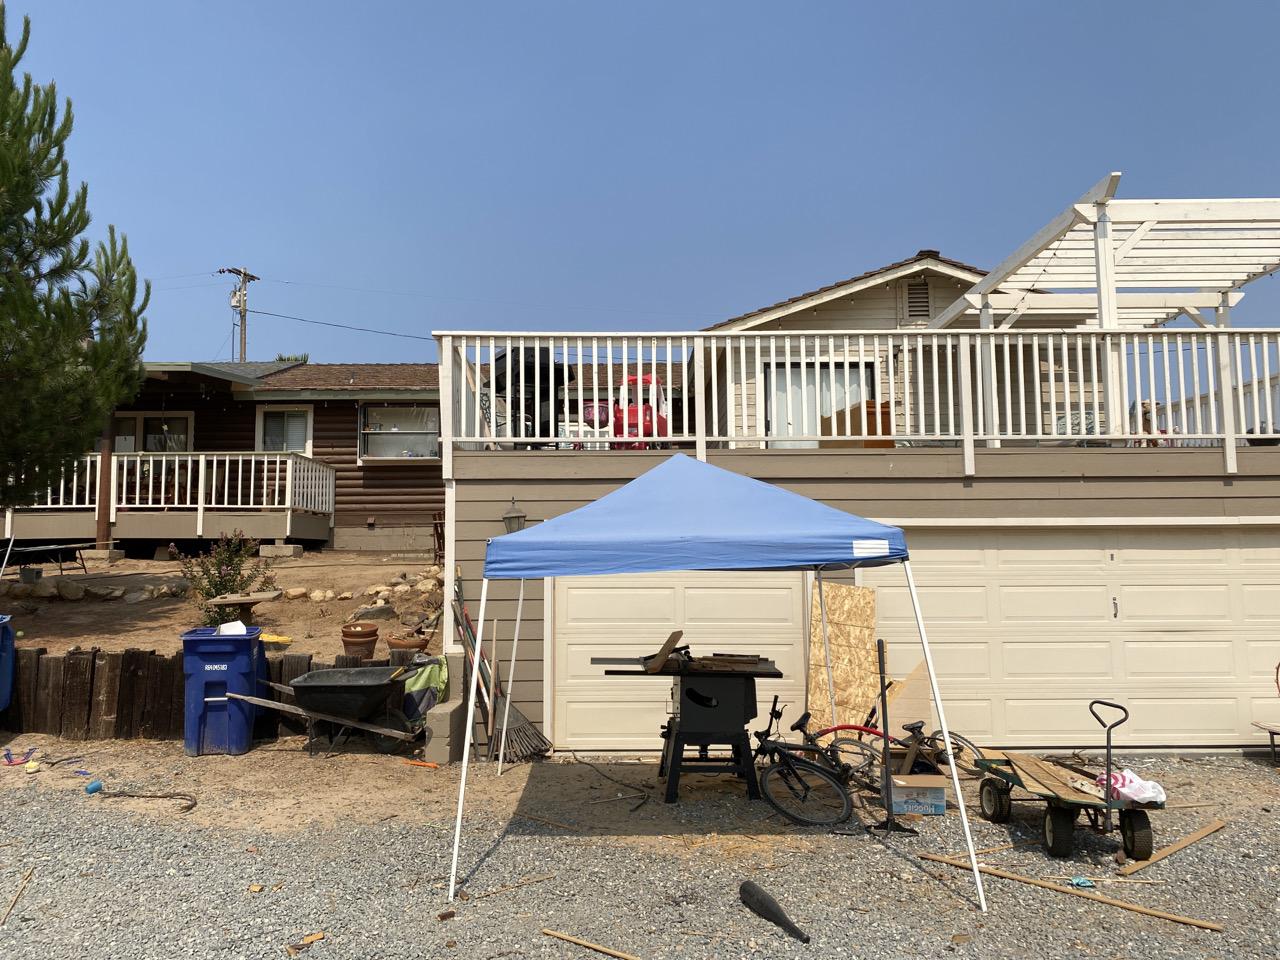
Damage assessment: no_damage